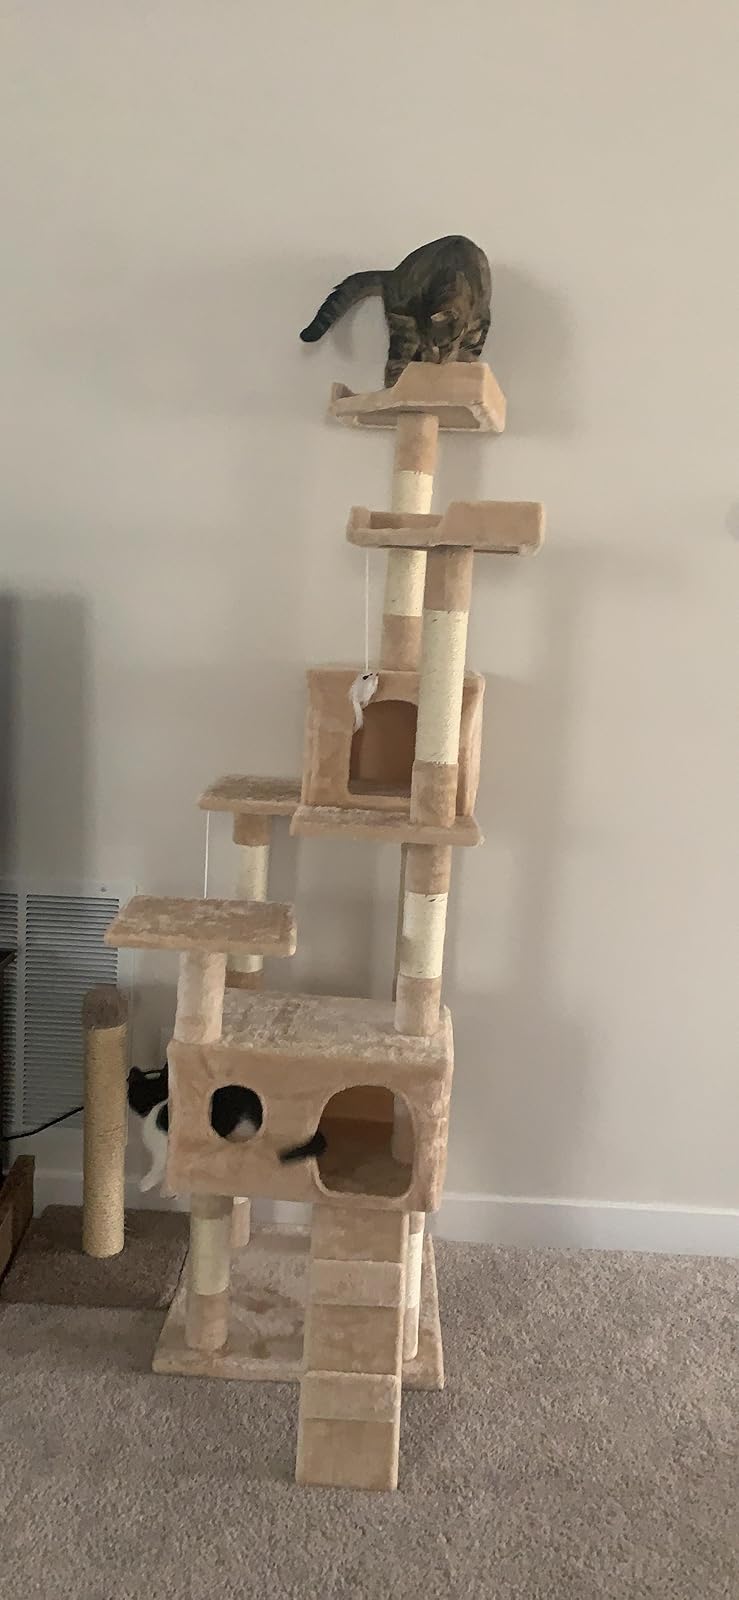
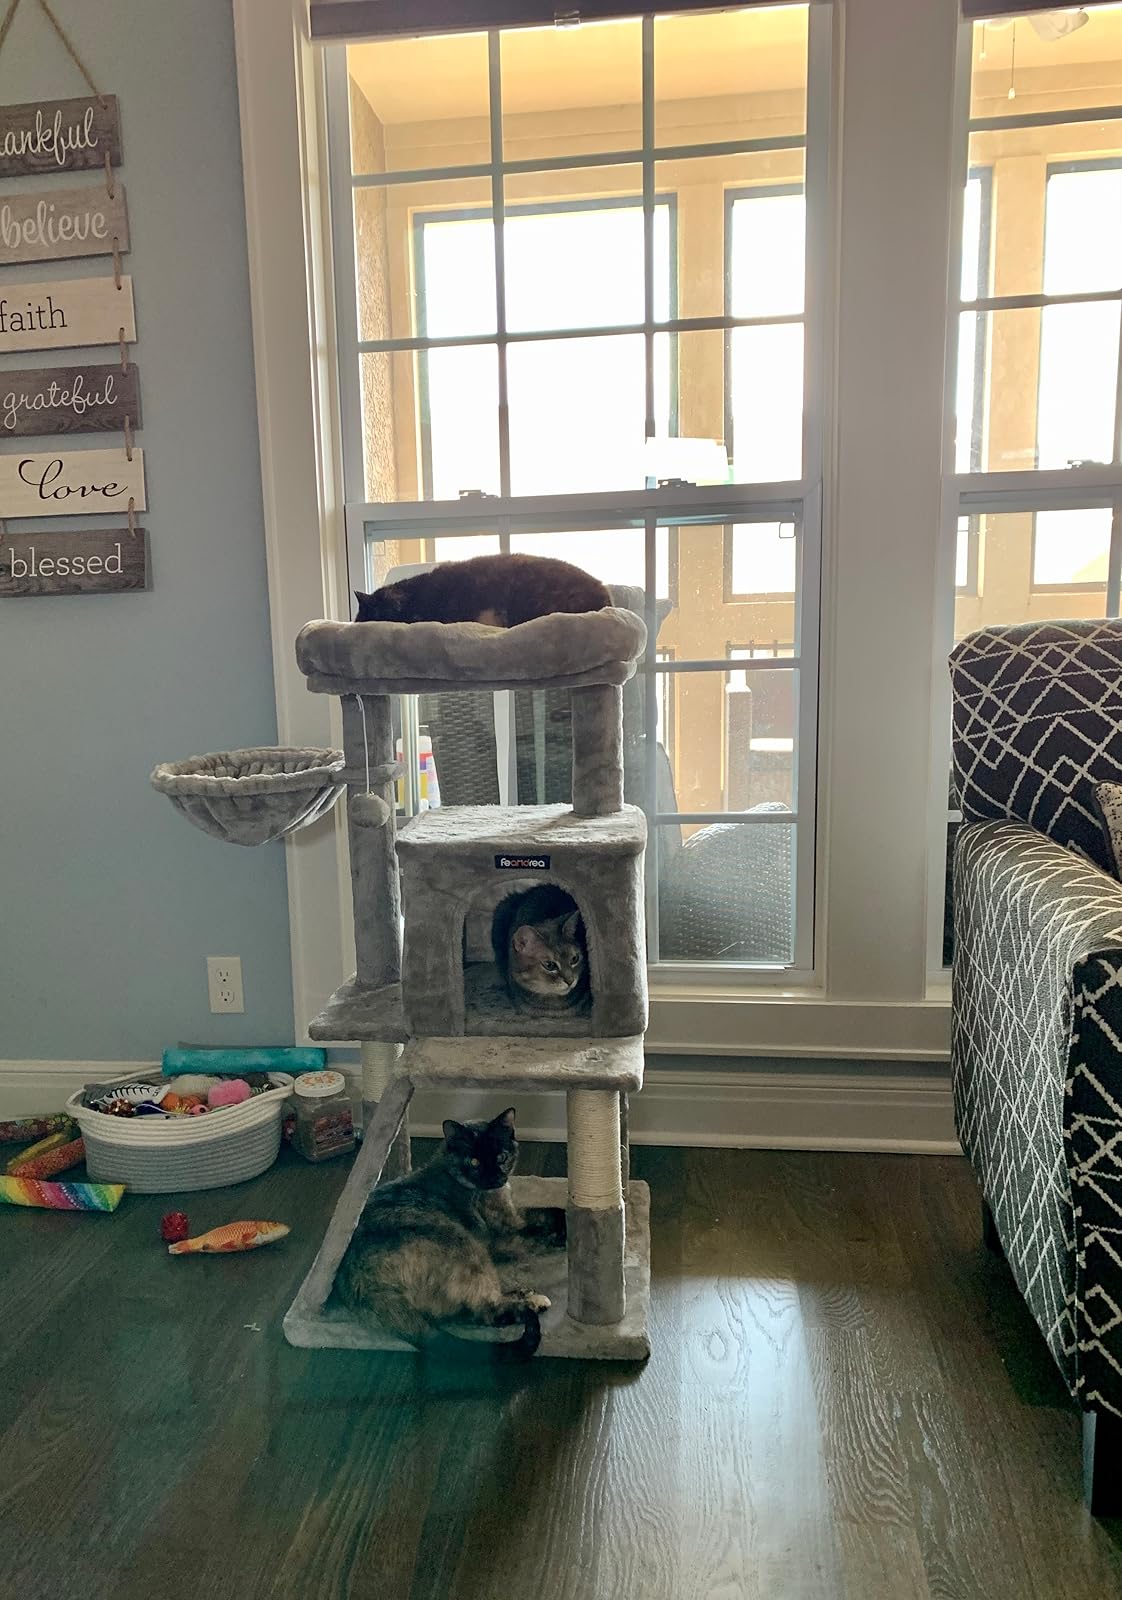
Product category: items_cat tree
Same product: no